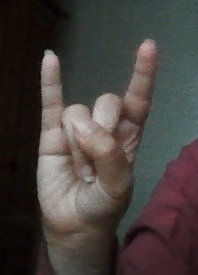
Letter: la